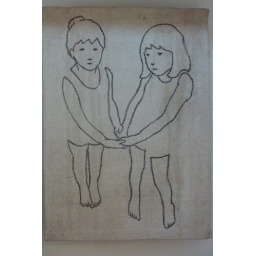
What a great little drawing. Spotted on a wall of an office in Rome.